Gone (2012 film)

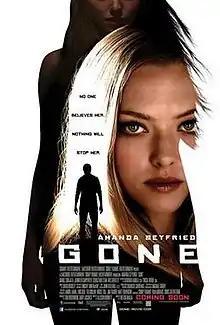
Theatrical release poster

Gone is a 2012 American thriller film written by Allison Burnett, directed by Heitor Dhalia, and starring Amanda Seyfried. The film earned negative reviews from critics and was a box office disappointment.